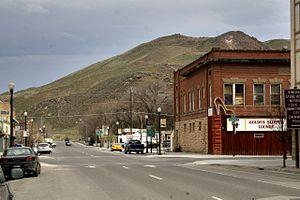
La ville de Vale est le siège du comté de Malheur, situé dans l'Oregon, aux États-Unis. Selon le recensement de 2010, la ville de Vale comptait 1 874 habitants, et sa population estimée pour 2014 est de 1 817.